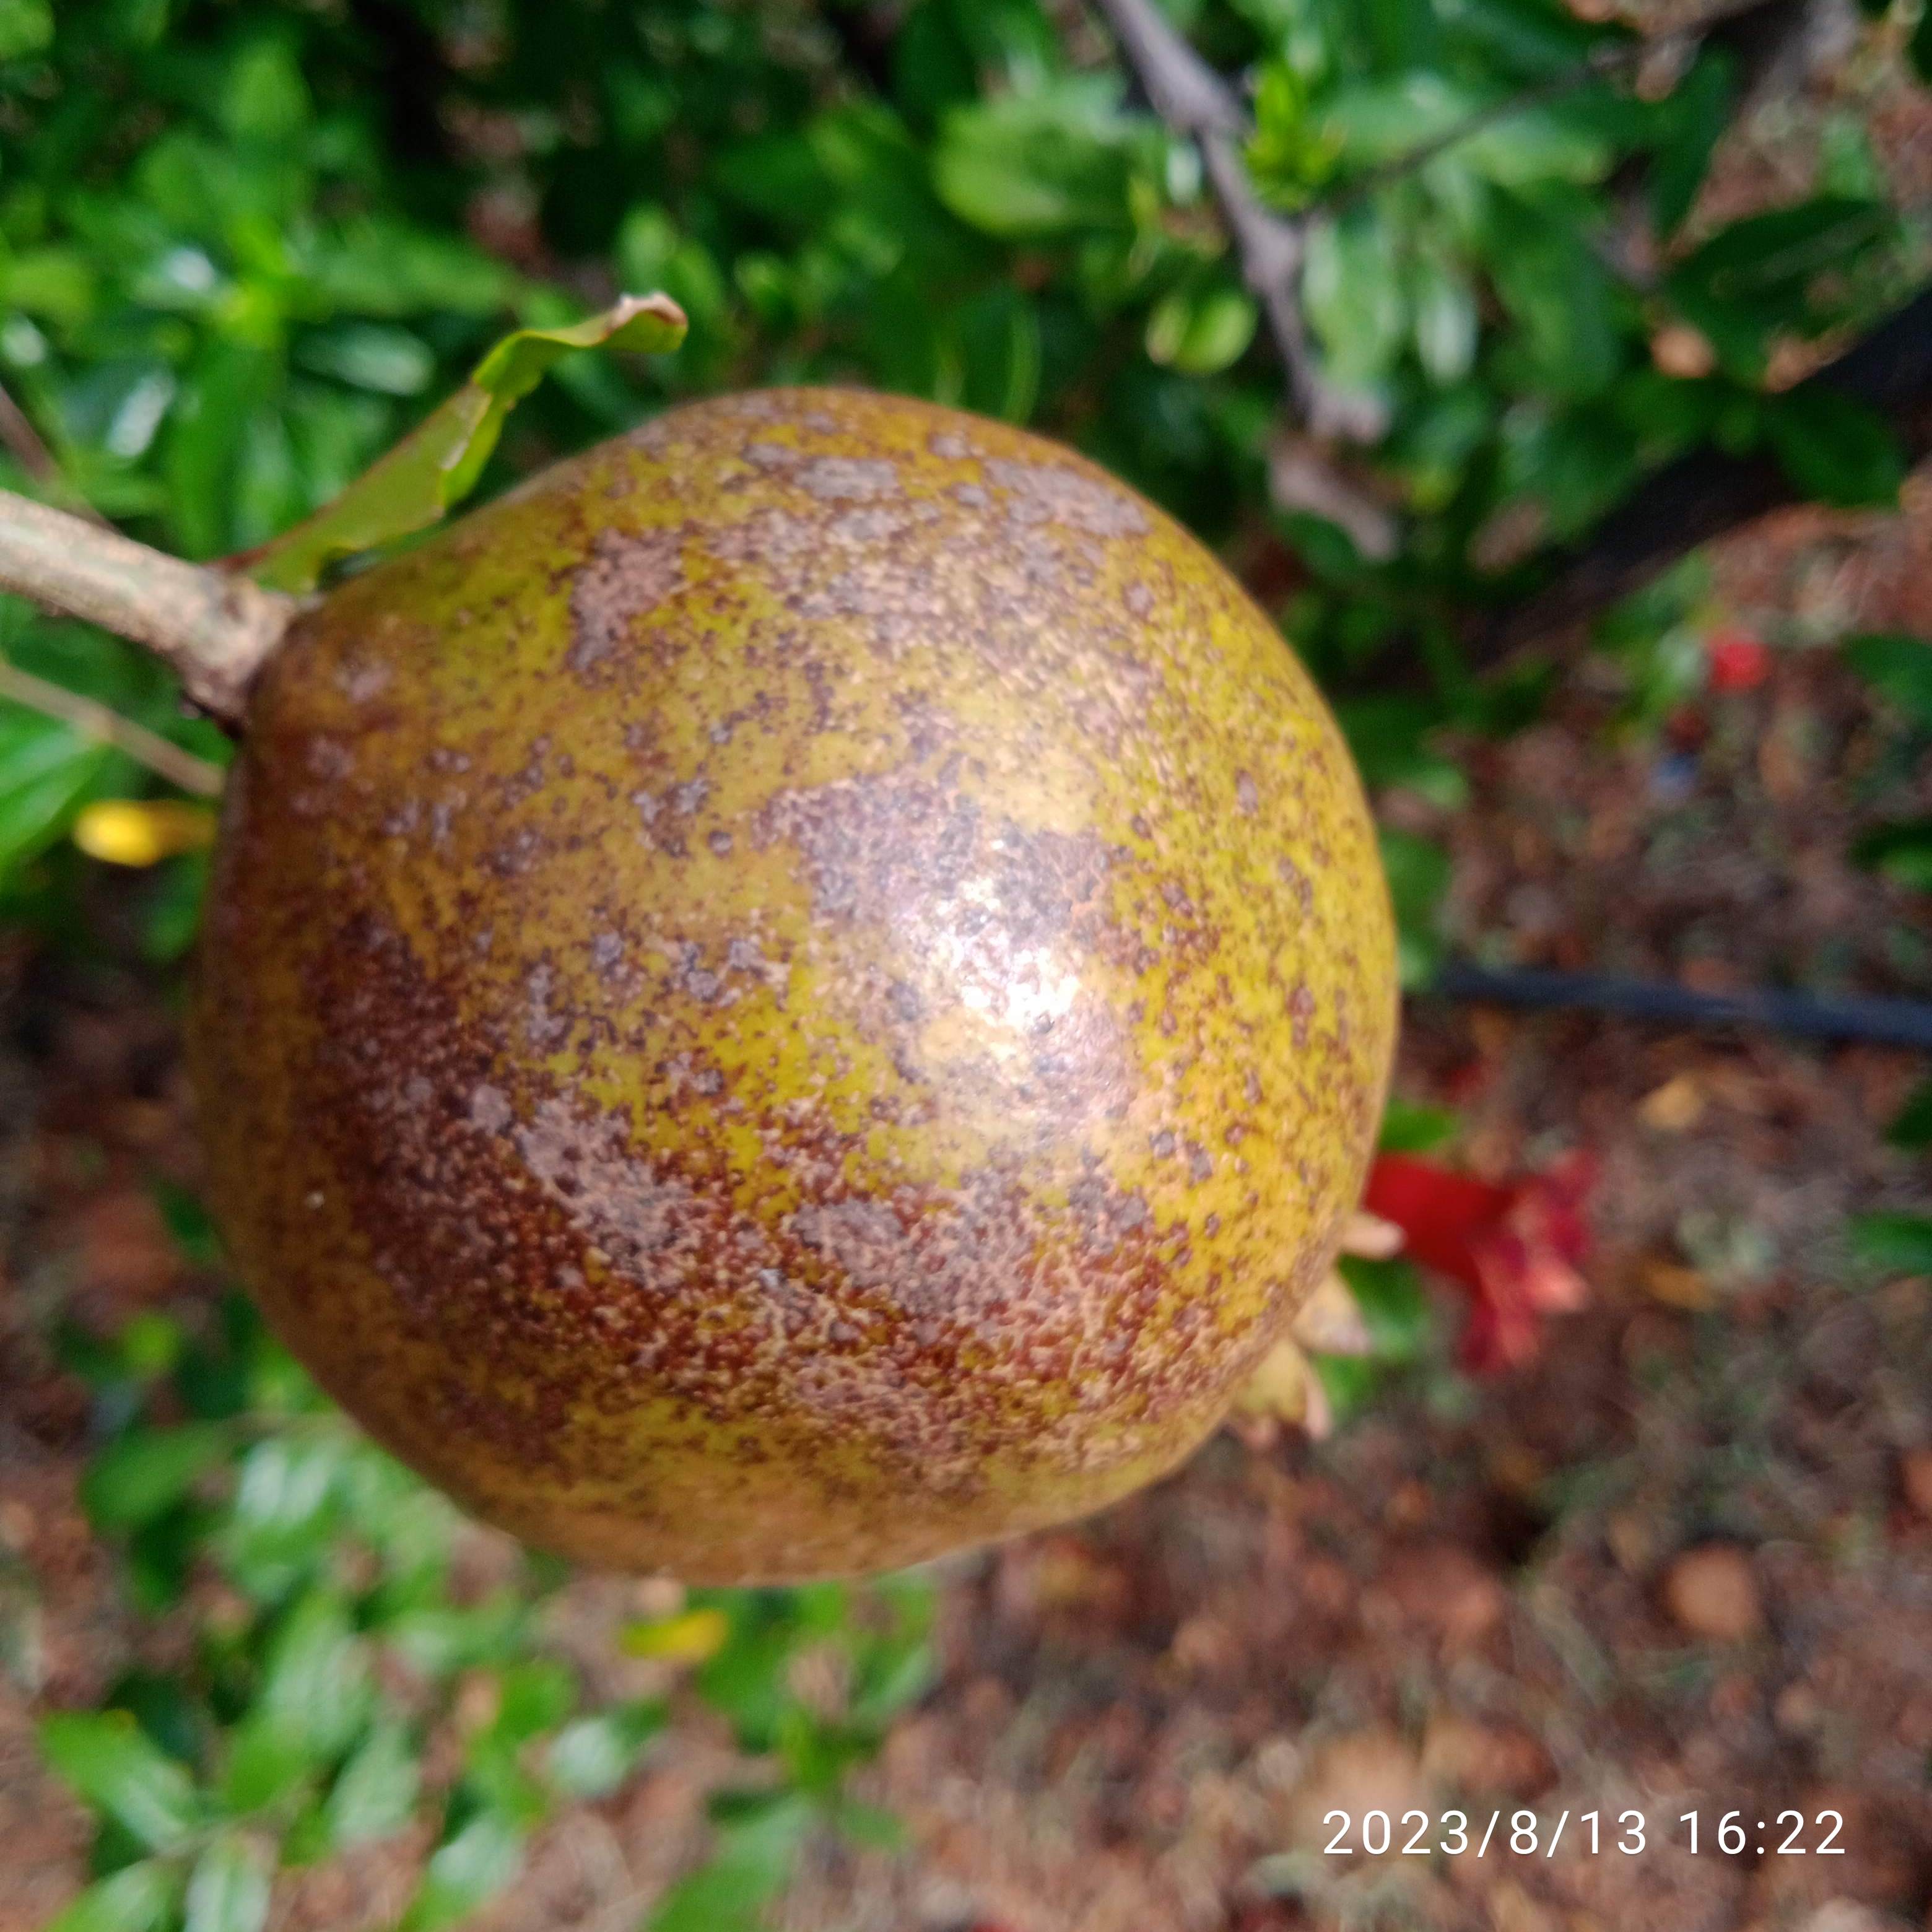
Label: Cercospora